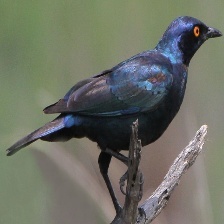
Species: CAPE GLOSSY STARLING
Scientific name: LAMPROTORNIS NITENS